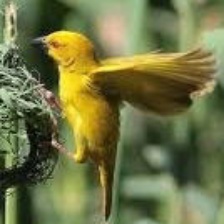
Species: EASTERN GOLDEN WEAVER
Scientific name: PLOCEUS SUBAUREUS